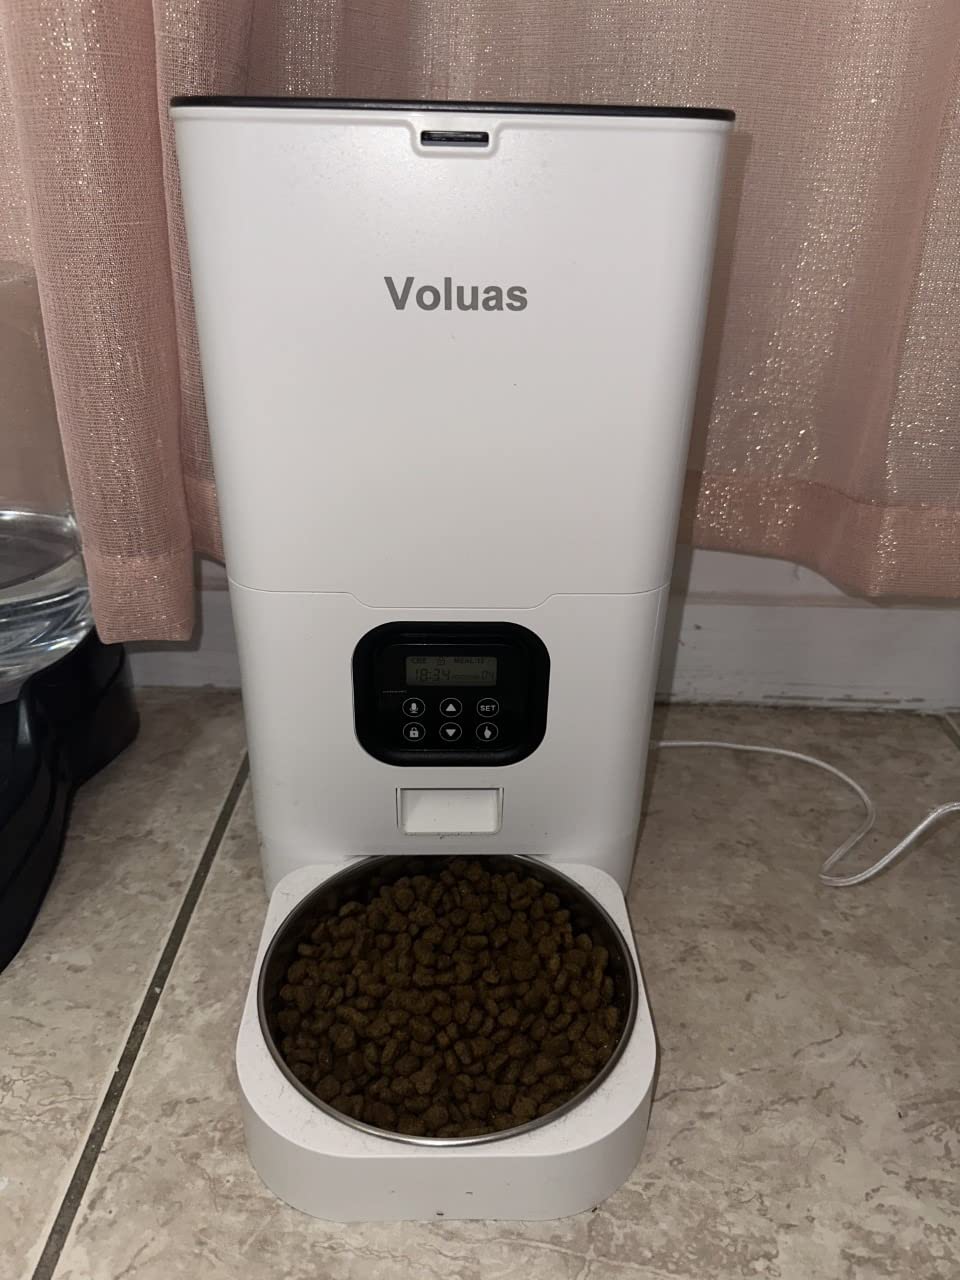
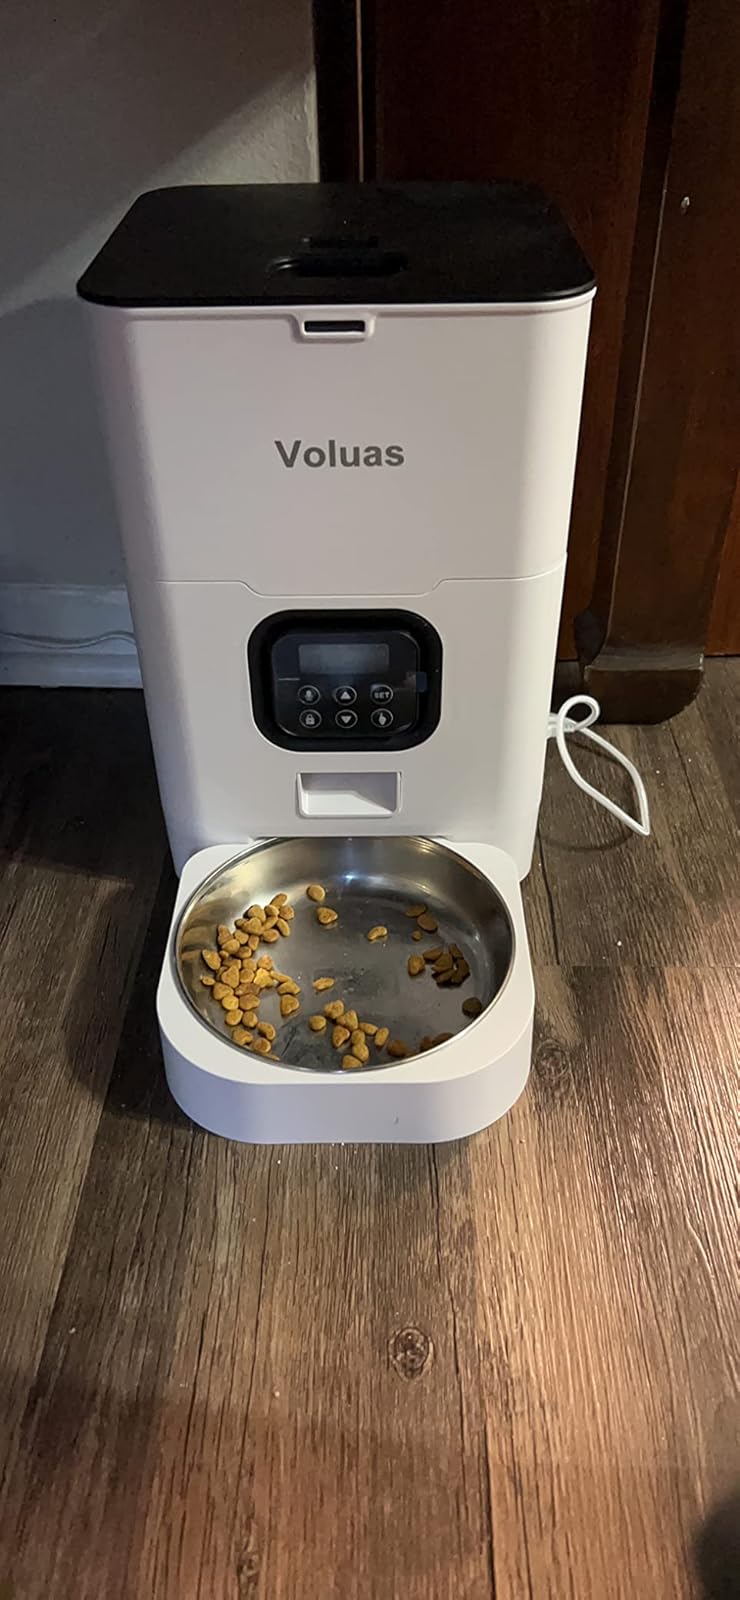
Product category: items_feeder
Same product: yes